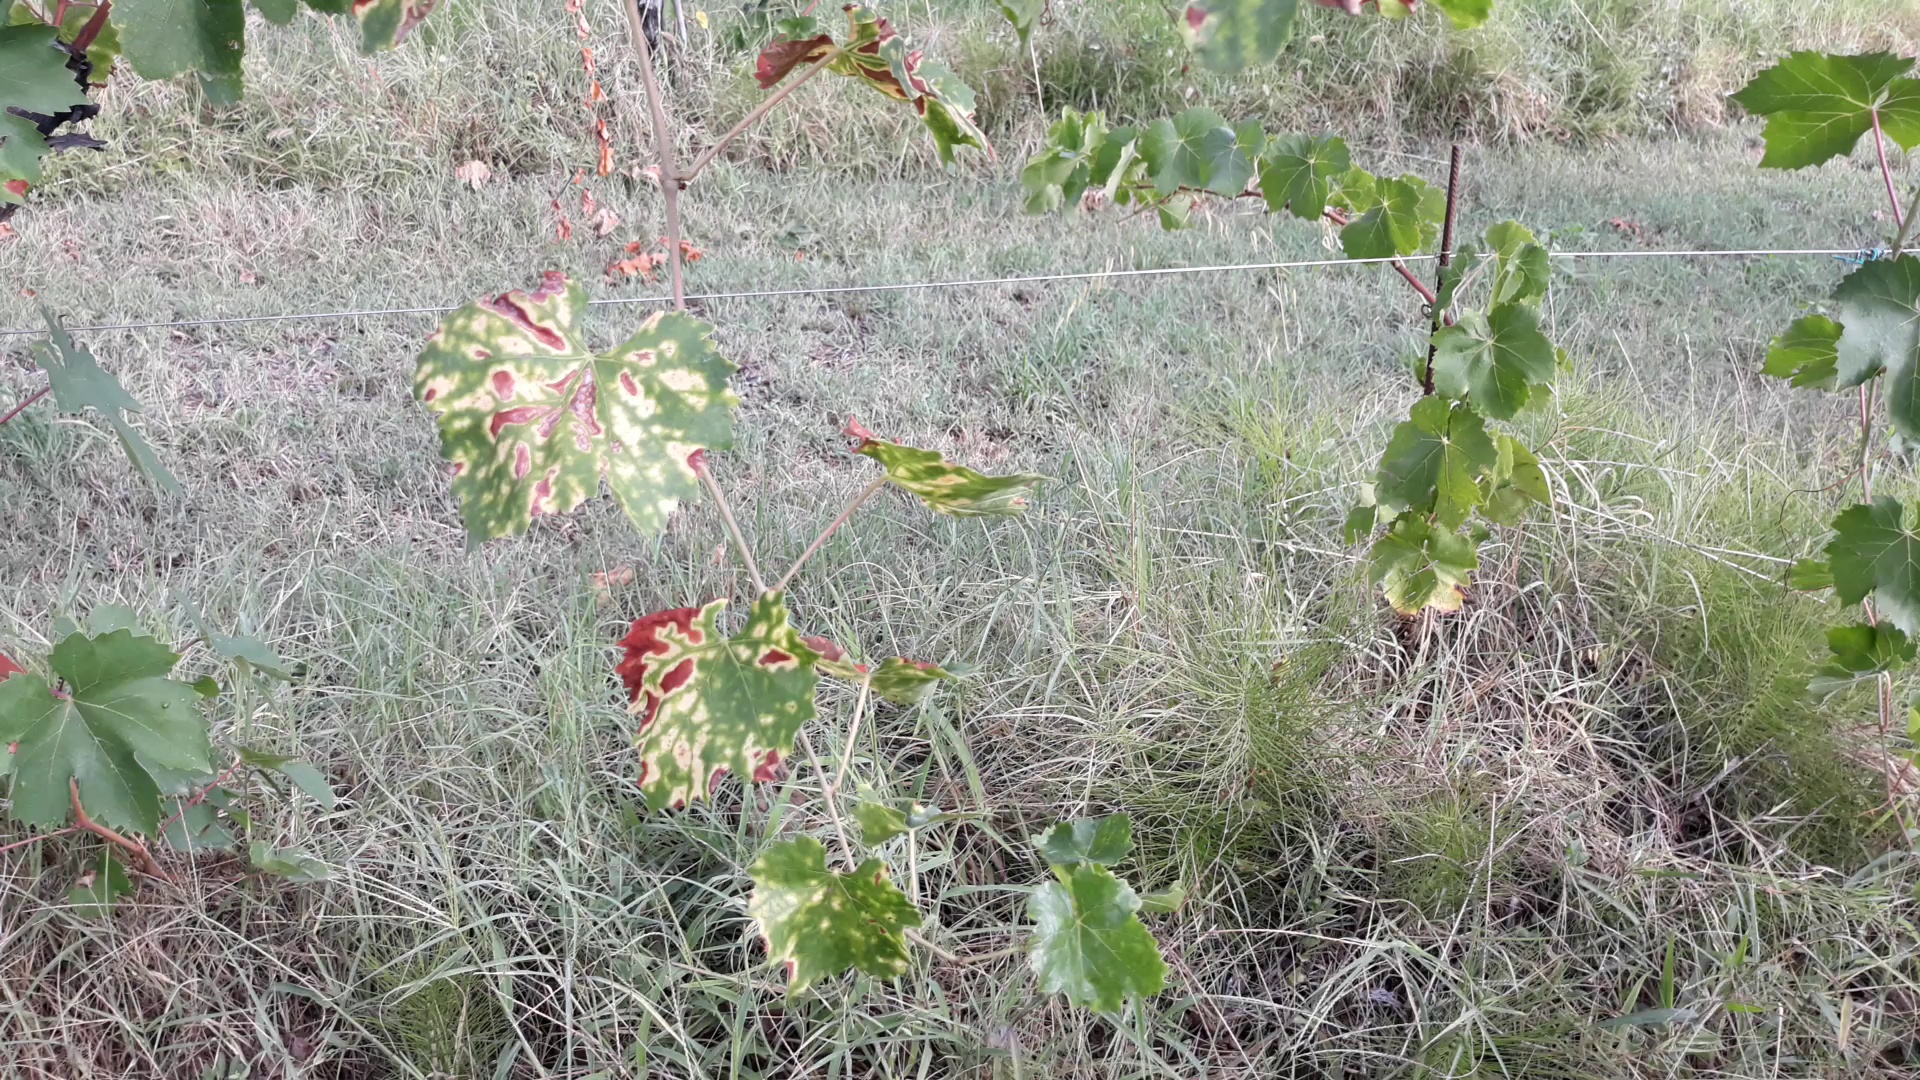
Label: esca